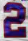
Number: 2